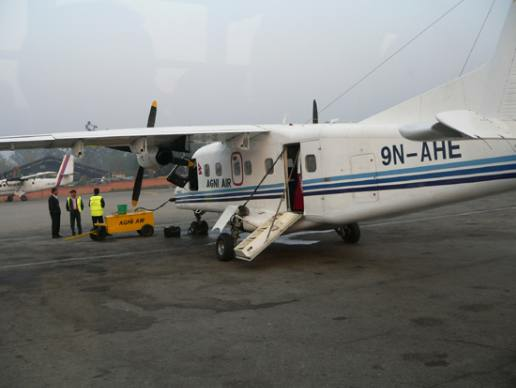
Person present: No